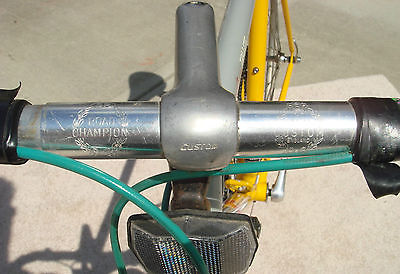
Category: bicycle